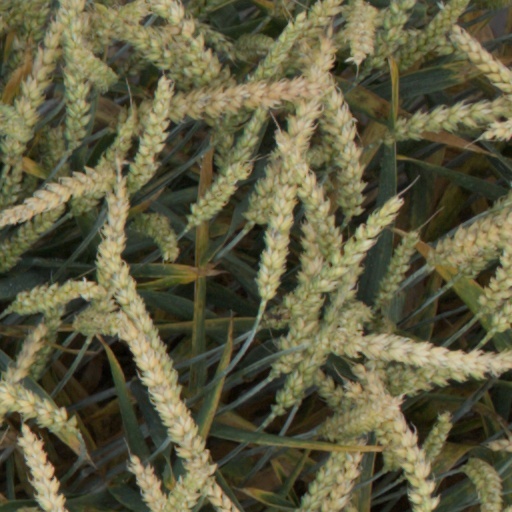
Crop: wheat